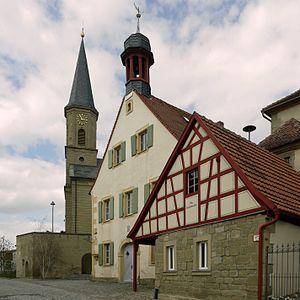
Seinsheim est une commune de Bavière, située dans l'arrondissement de Kitzingen, dans le district de Basse-Franconie.